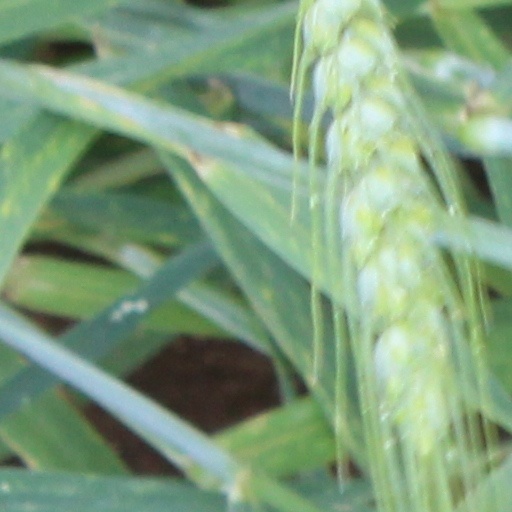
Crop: wheat